Lorentz force velocimetry

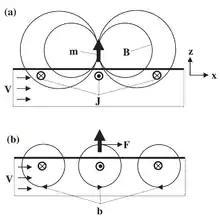
Fig. 2 : Spatial distribution of magnetic fields in Lorentz force velocimetry: (a) primary magnetic field formula_12 and eddy currents formula_13 produced by a magnetic dipole interacting with a uniformly moving electrically conducting fluid; (b) secondary magnetic field formula_14 due to the horizontal eddy currents formula_15. Adapted from.

The analysis that leads to the scaling relation can be made quantitative by assuming that the magnet is a point dipole with dipole moment formula_16 whose magnetic field is given by